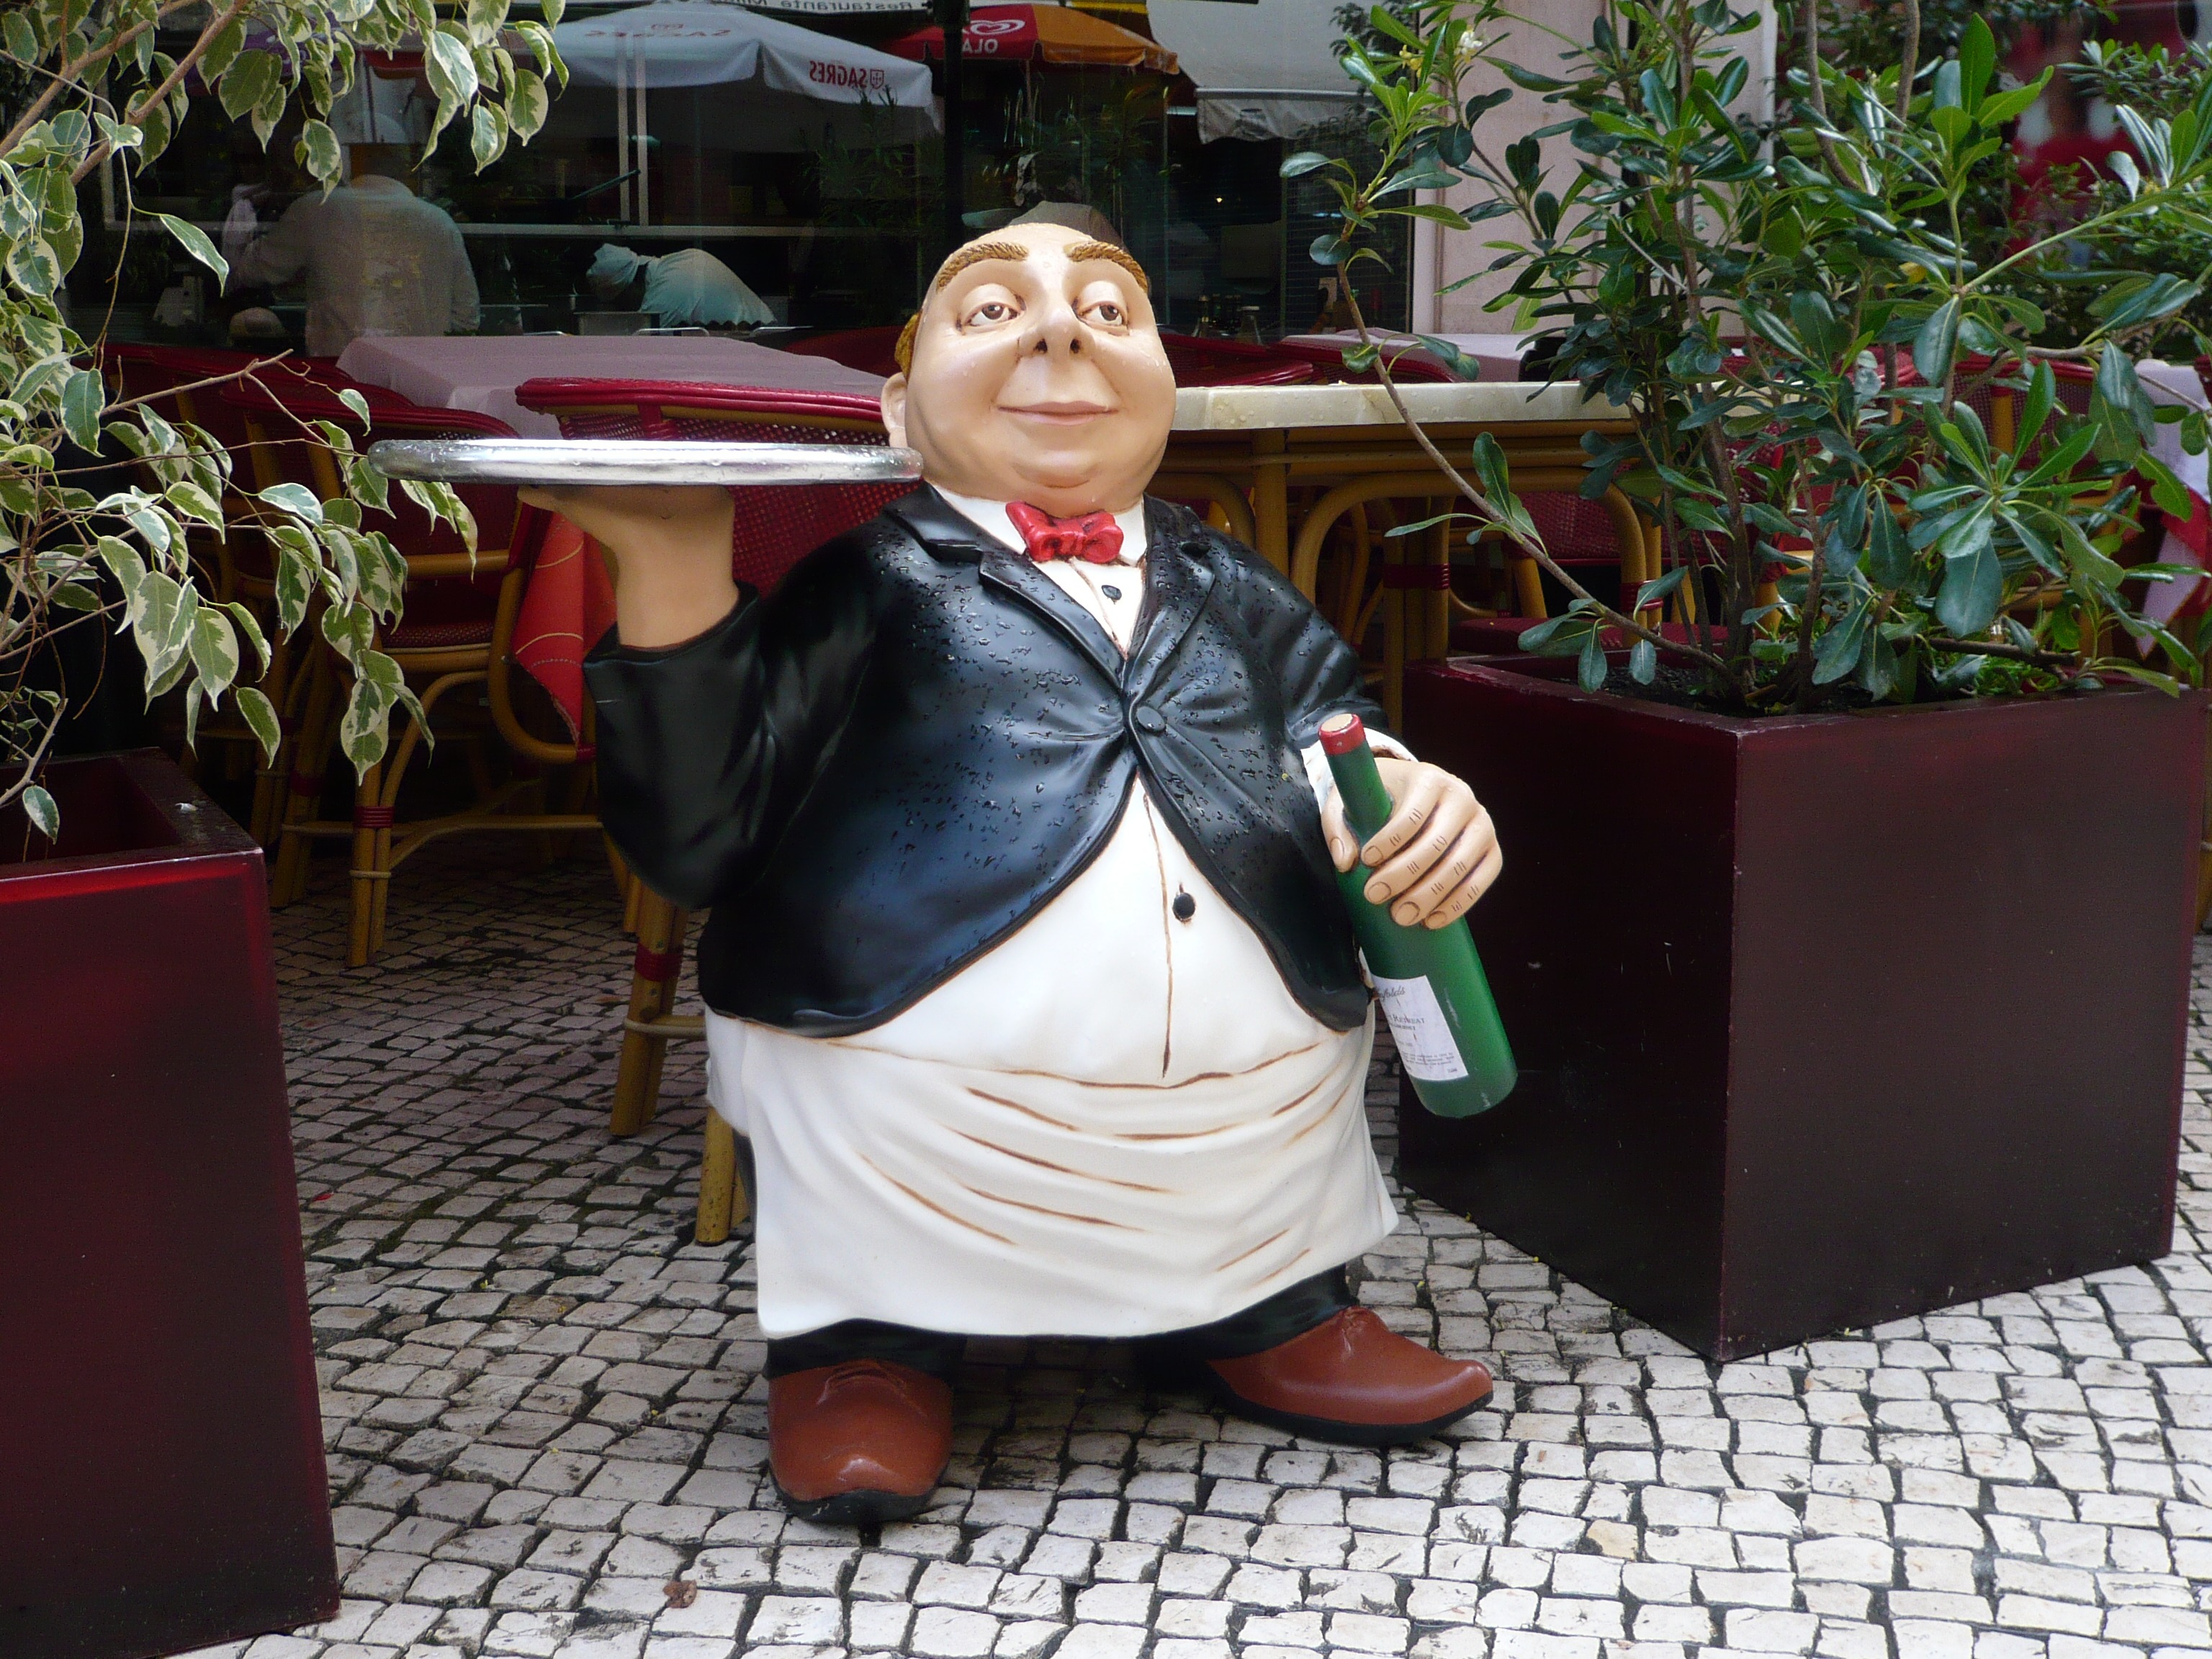
coffee, restaurant, spring, child, drink, eat, tray, waiter, day, pub, human positions